ROTH BART BARON

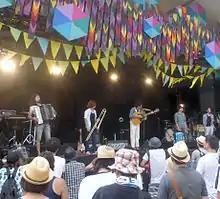
Roth Bart Baron performing on the Garden Stage at Tokyo Summer Sonic Festival in 2015

ROTH BART BARON (ロット・バルト・バロン) is a Tokyo-based musical project formed in 2008 with Masaya Mifune (vocal, guitar) and Tetsuya Nakahara (drums) but is currently a solo project headed by Mifune. The band has released three EPs and six full-length albums along with one live album. The group also composed and recorded the soundtrack for the Japanese film "My Small Land".